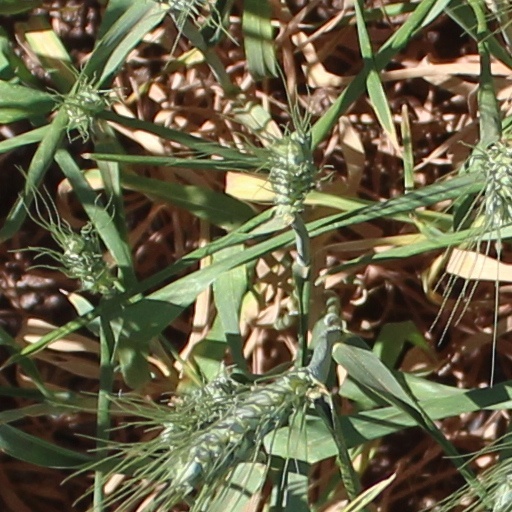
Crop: wheat